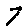
Label: 7